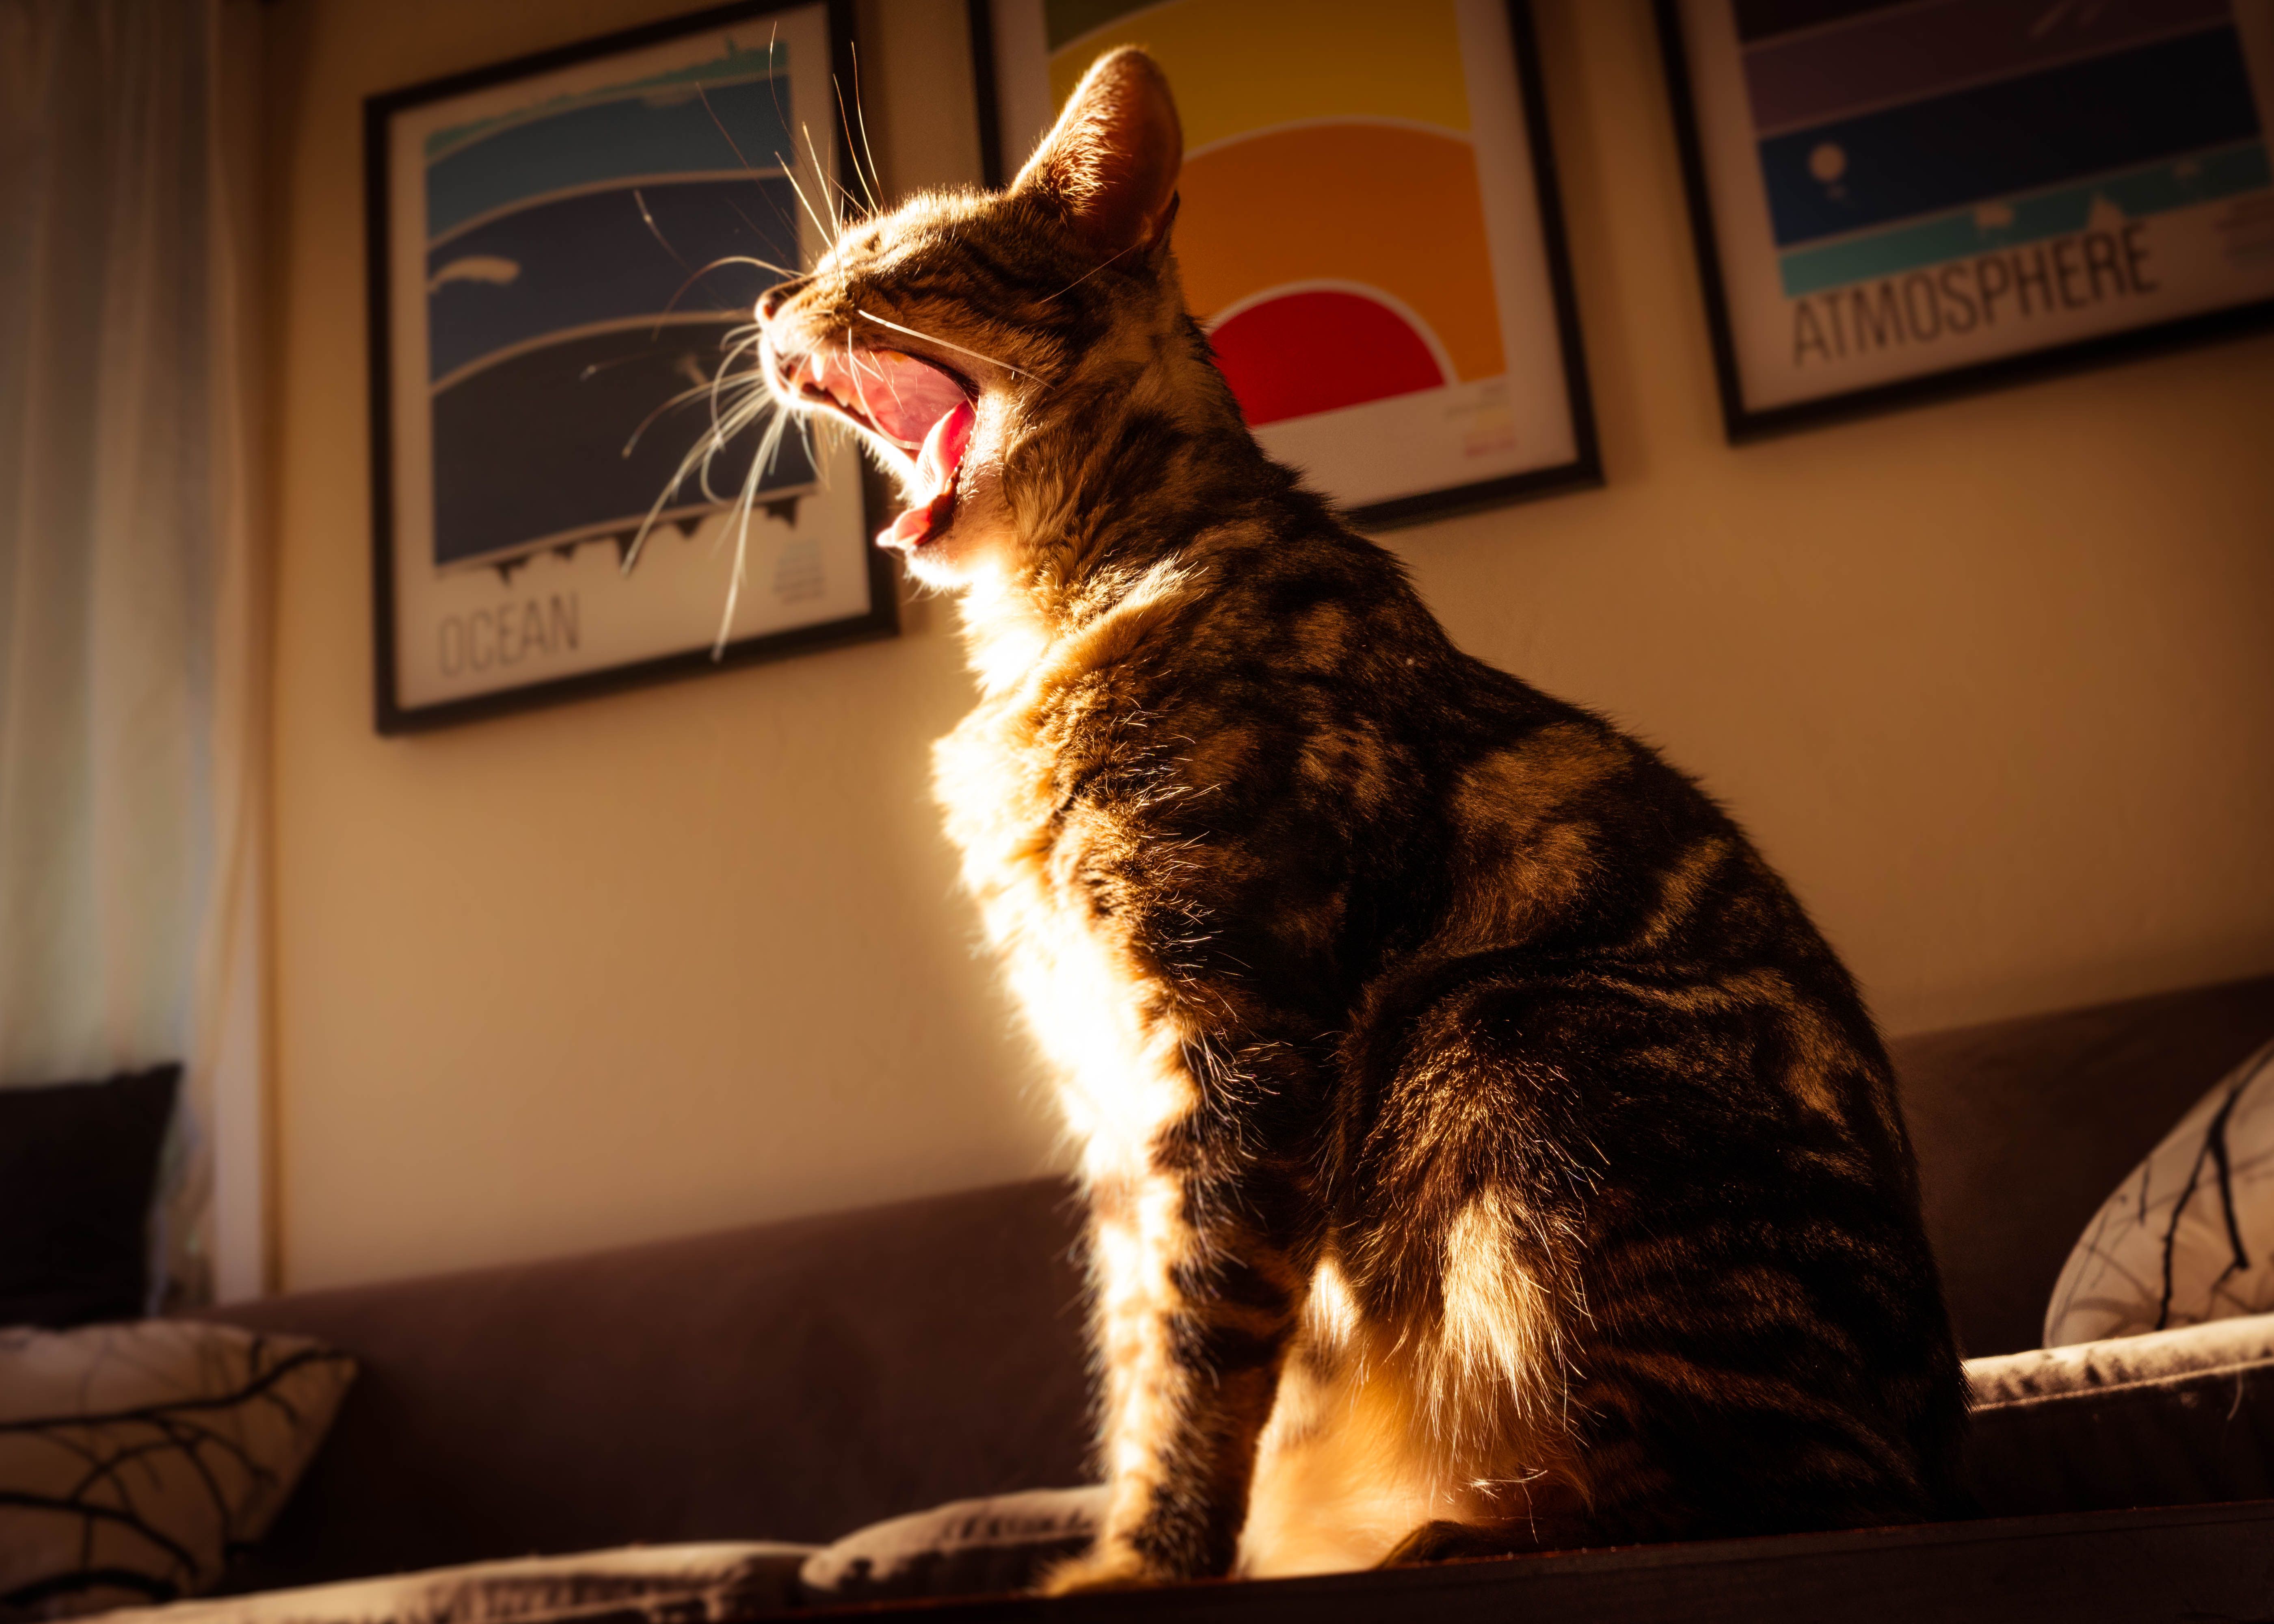
cat, mammal, whiskers, vertebrate, bengal, small to medium sized cats, cat like mammal